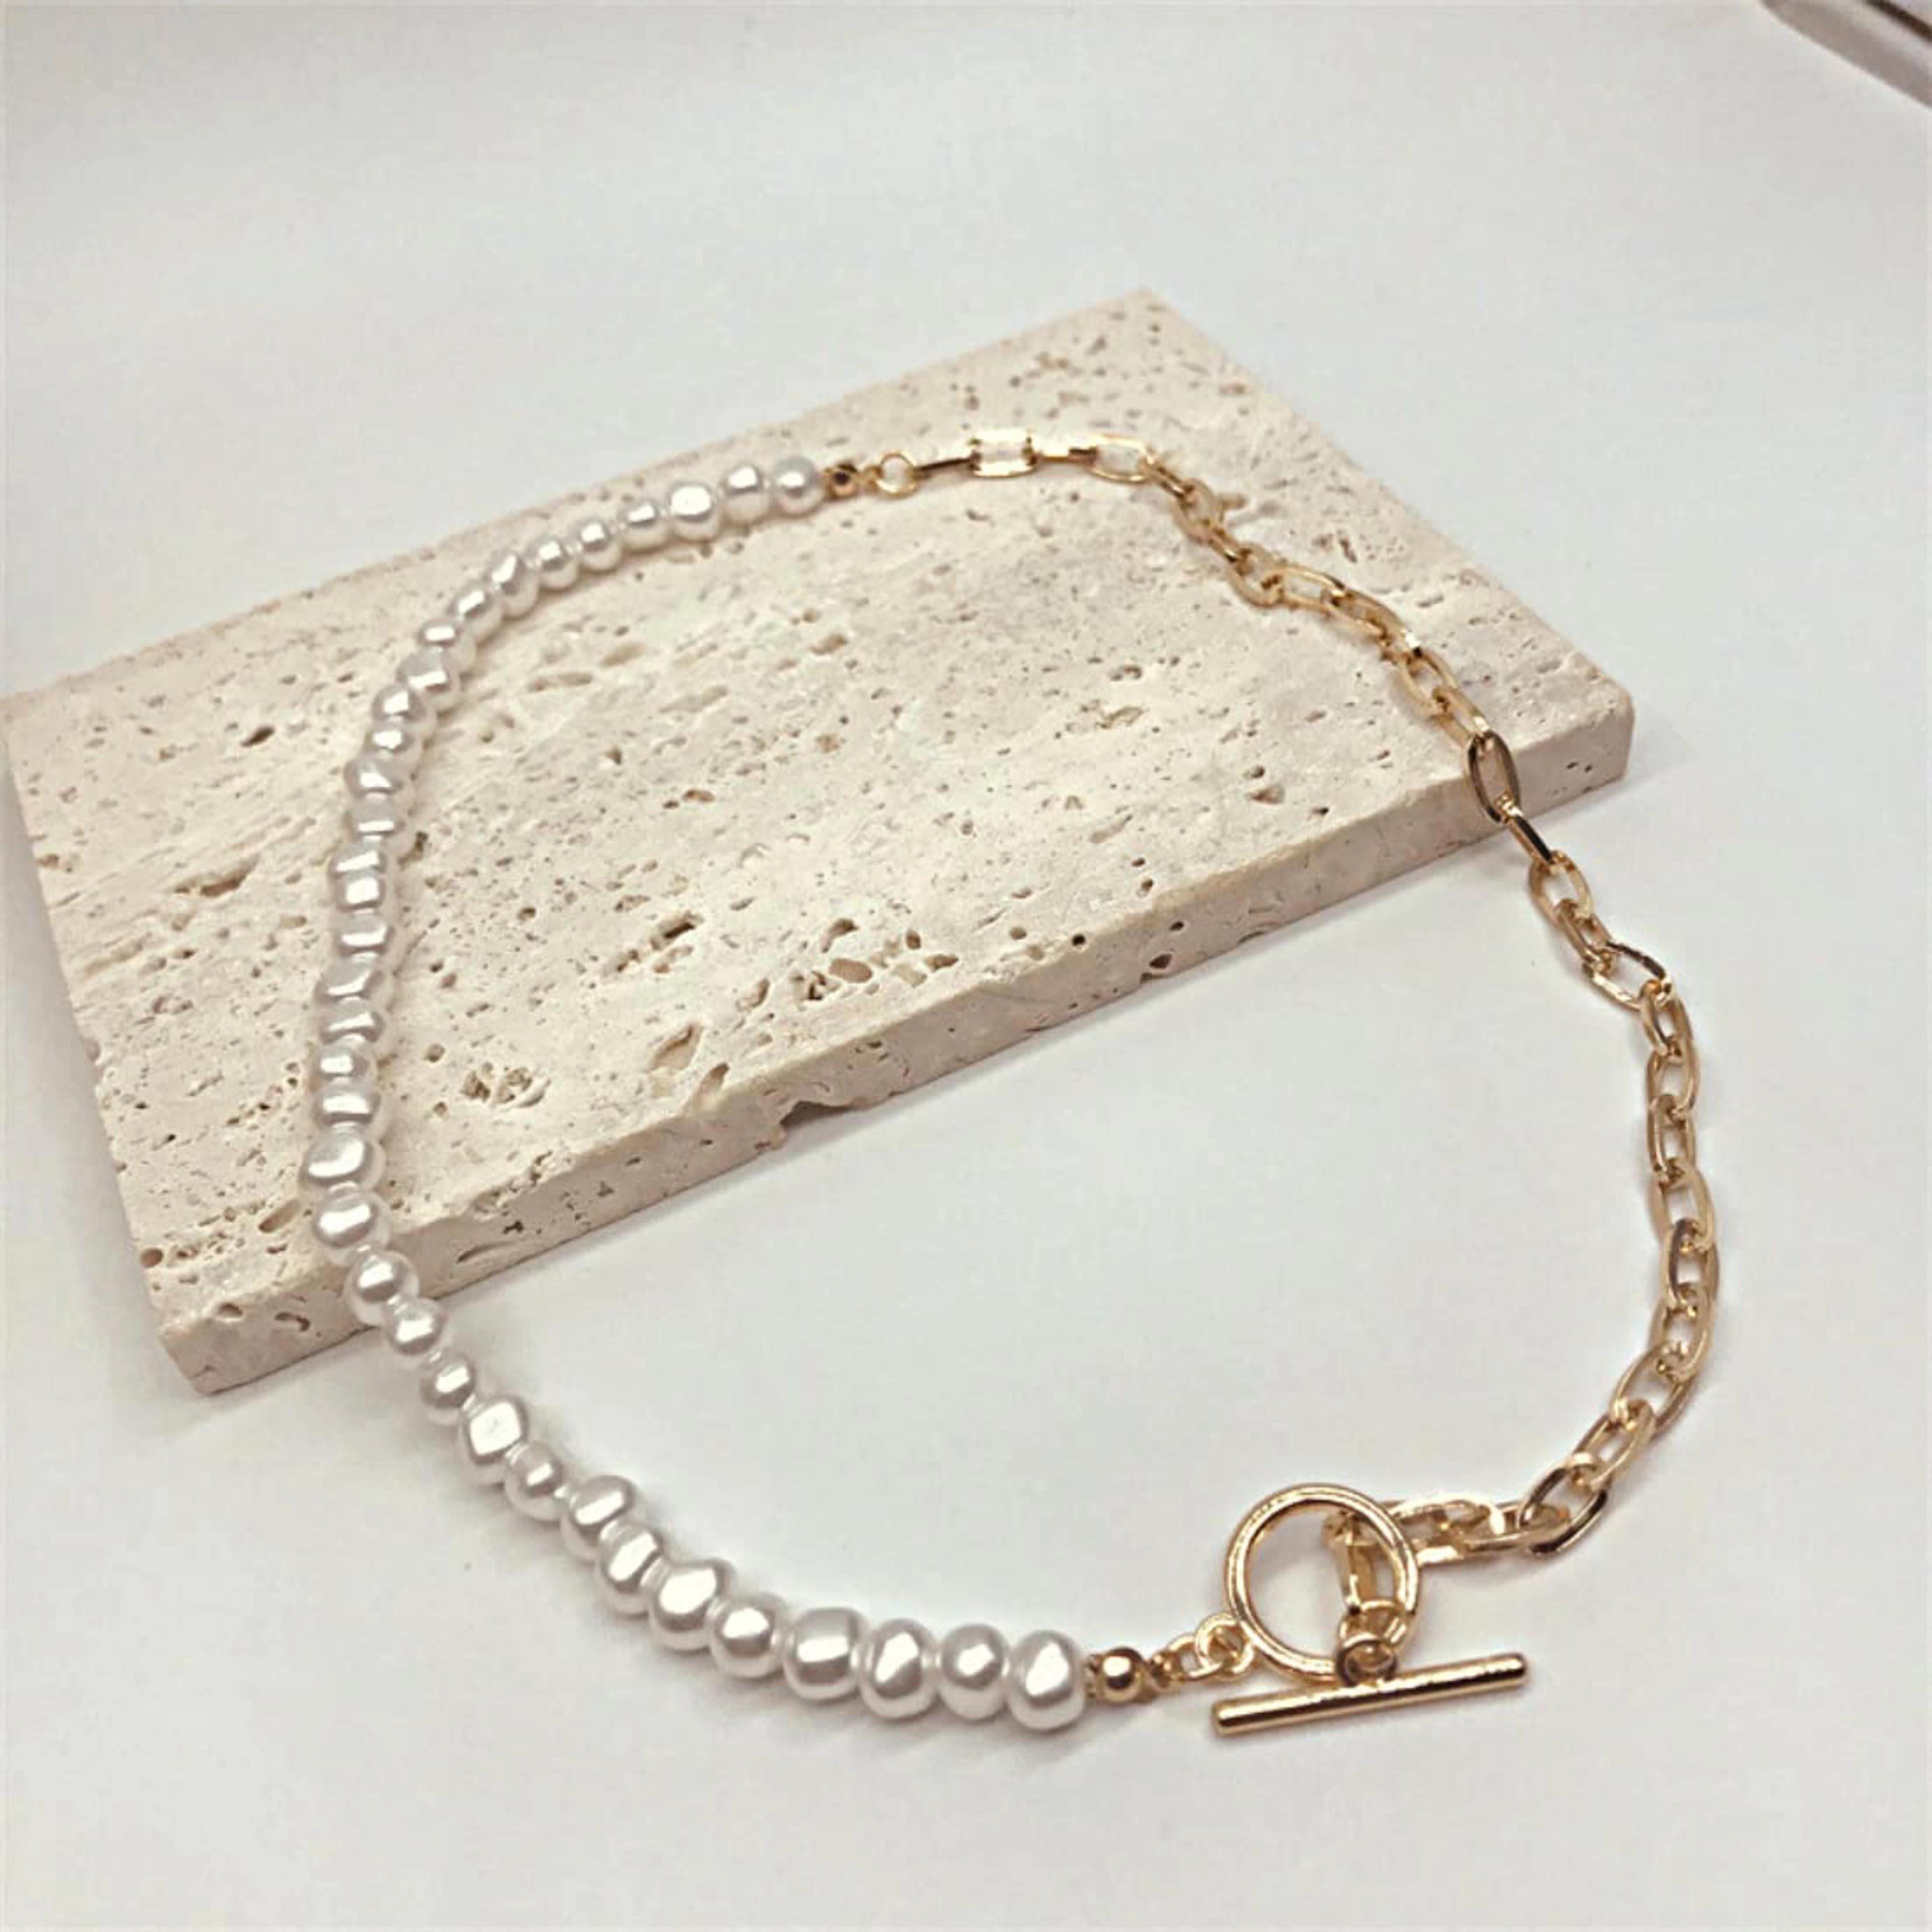
Thezazzy Women Single Jewellery
Type: Necklaces & Pendants
Brand: Thezazzy
Price: Rs. 890
 High quality, pearl attached chain necklace in link chain for modern appeal to chic style. elegant look, high quality. water-proof, sweat-proof, hypoallergenic, skin-friendly daily wear. imported from korea. comes packed in a white color jewllery gift brand bag. material metal, casual look gold plated half pearl with chain
Features: White Pearl With Chain Jewlery Fashion Everyday Elegant Classic Necklace Daily Wear Sweatproof,Pack Of 1